George Stephen (abolitionist)

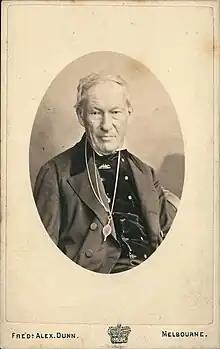
Portrait of George Stephen [ca. 1861-ca. 1875] (State Library Victoria)

Sir George Stephen (1794 – 20 June 1879) was a British solicitor, barrister, author and radical anti-slavery proponent. He was the leader of the Agency Society, a ginger group of the Anti-Slavery Society. He advocated for immediate rather than gradual emancipation and adopted more agitating campaigning tactics.